Paofan

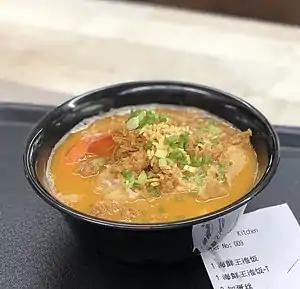
Seafood Paofan in Singapore

Paofan is a dish in Teochew cuisine popular in Singapore. Other versions of Paofan can be found in Taiwan, Korea and Japan, where rice and seafood are the main staples for the farmers during the harvest. Once the domain of restaurants, Paofan has recently been offered in low-cost establishments. It consists of rice soaked in broth brewed from pork, fish bones and prawn, typically served with seafood, fried egg floss and crispy rice. The popularity of paofan has risen in Singapore in 2021, with the emergence of a premium lobster version.